Ariel Schrag

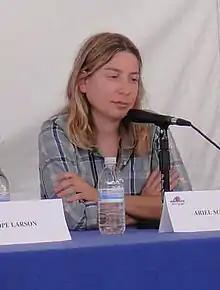
Ariel Schrag at the WeHo Book Fair 2010

Ariel Schrag (born December 29, 1979) is an American cartoonist and television writer who achieved critical recognition at an early age for her autobiographical comics. Her novel "Adam" provoked controversy with its theme of a heterosexual teenage boy becoming drawn into the LGBTQ community of New York. Schrag accepts the label of ‘dyke comic book artist’.